Diocese of Northern Malawi

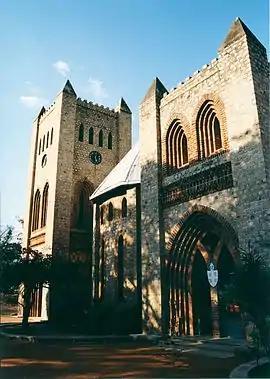
St Peter's Cathedral on Likoma Island

The Diocese of Northern Malawi is one of the four dioceses of the Church of the Province of Central Africa in Malawi. Its third bishop, since 2010, has been Fanuel Magangani. While the diocese itself only dates to 1995, its territory includes the heartland of Anglicanism in central Africa. The diocese's cathedral is St Peter's Cathedral on Likoma Island, which was built from 1903 to 1911 and was the hub of the Universities' Mission to Central Africa in the late 19th and early 20th centuries.